United States MRAP program

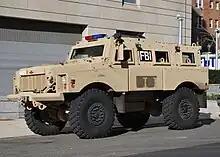
MRAP in use with the Federal Bureau of Investigation

The MRAP may not be sufficiently effective against Explosively Formed Penetrators (EFP), which use an explosive charge to propel a specially shaped metal plate at high velocity while simultaneously forming it into an armor-piercing projectile. In Iraq, EFP use more than doubled in 2006. In 2007, 11 percent of all roadside bomb fatalities were due to EFPs. In 2007, the Marines had estimated that MRAPs could reduce IED casualties in Iraq by as much as 80 percent.